Shark.Aero Shark

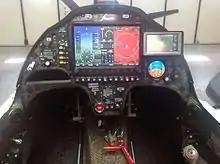
Shark instrument panel

The Shark.Aero Shark is a conventionally laid out, single engine, low wing ultralight aircraft and light-sport aircraft which seats two in tandem. It was first flown on 19 August 2009 and is built in both Slovakia and the Czech Republic by Shark.Aero. It has optionally fixed or retractable landing gear.